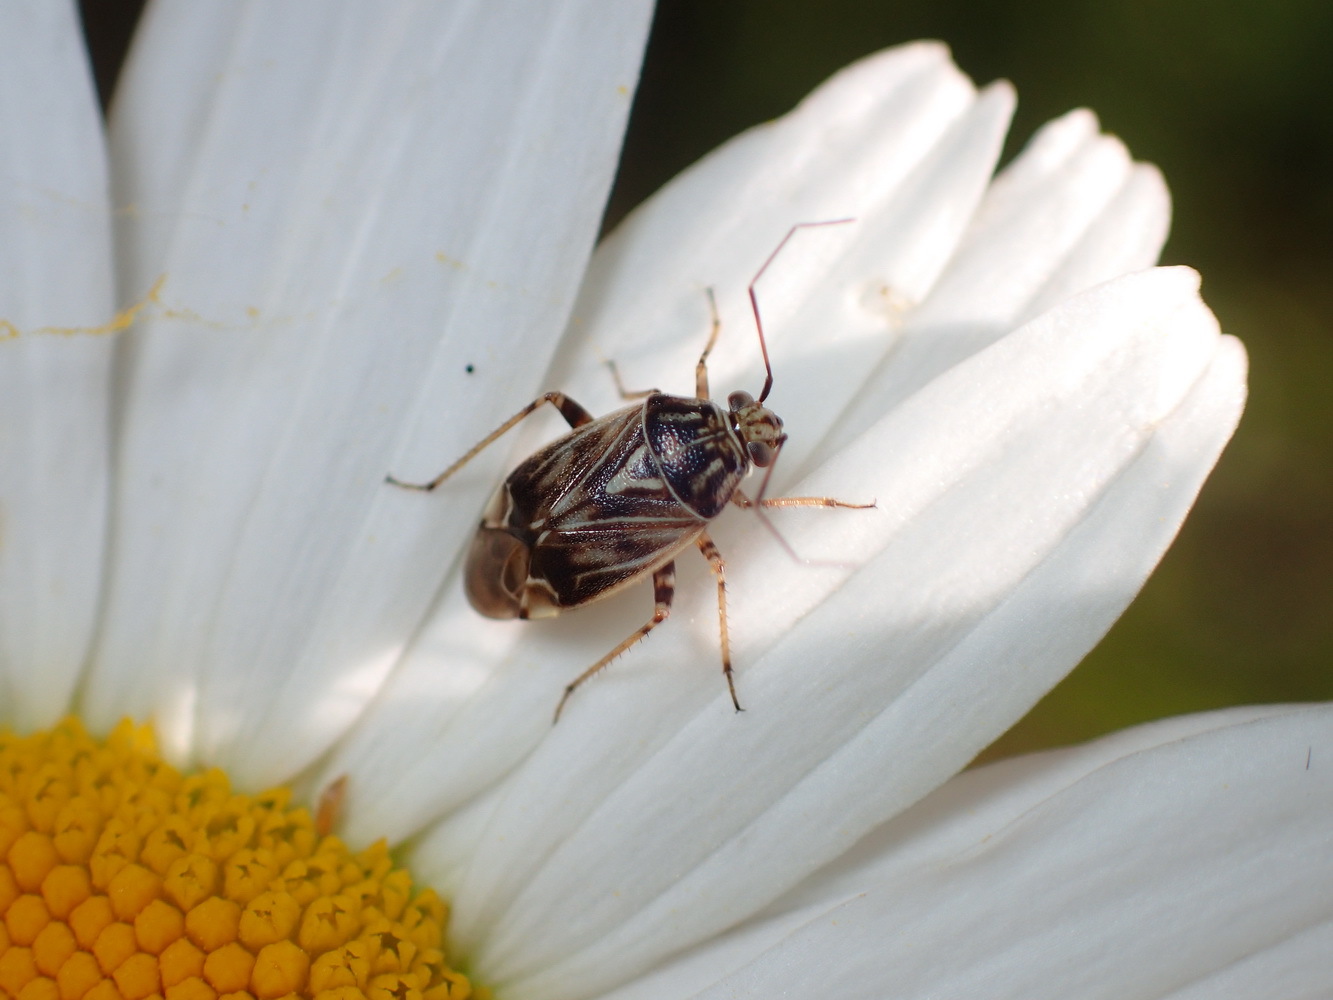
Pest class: lygus_bug